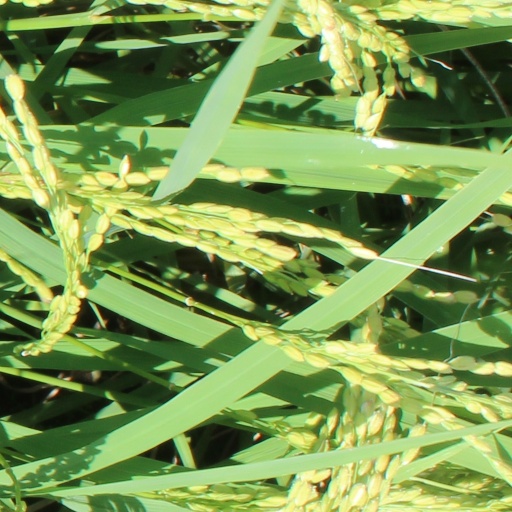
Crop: rice